Armenia in the Eurovision Song Contest 2017

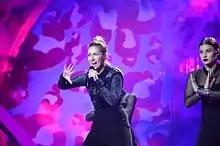
Artsvik during a rehearsal before the first semi-final

Artsvik took part in technical rehearsals on 1 and 5 May, followed by dress rehearsals on 8 and 9 May. This included the jury show on 9 May where the professional juries of each country watched and voted on the competing entries.